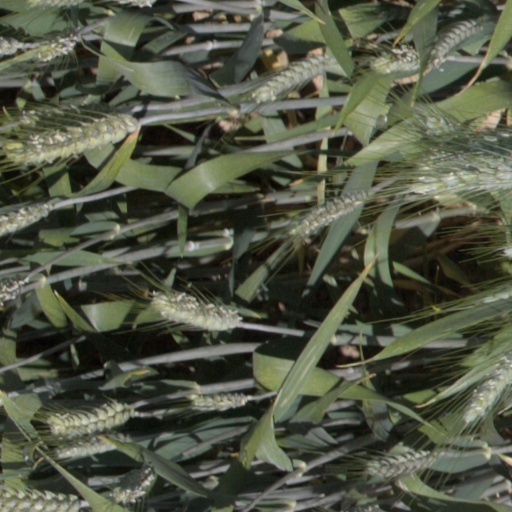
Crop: wheat